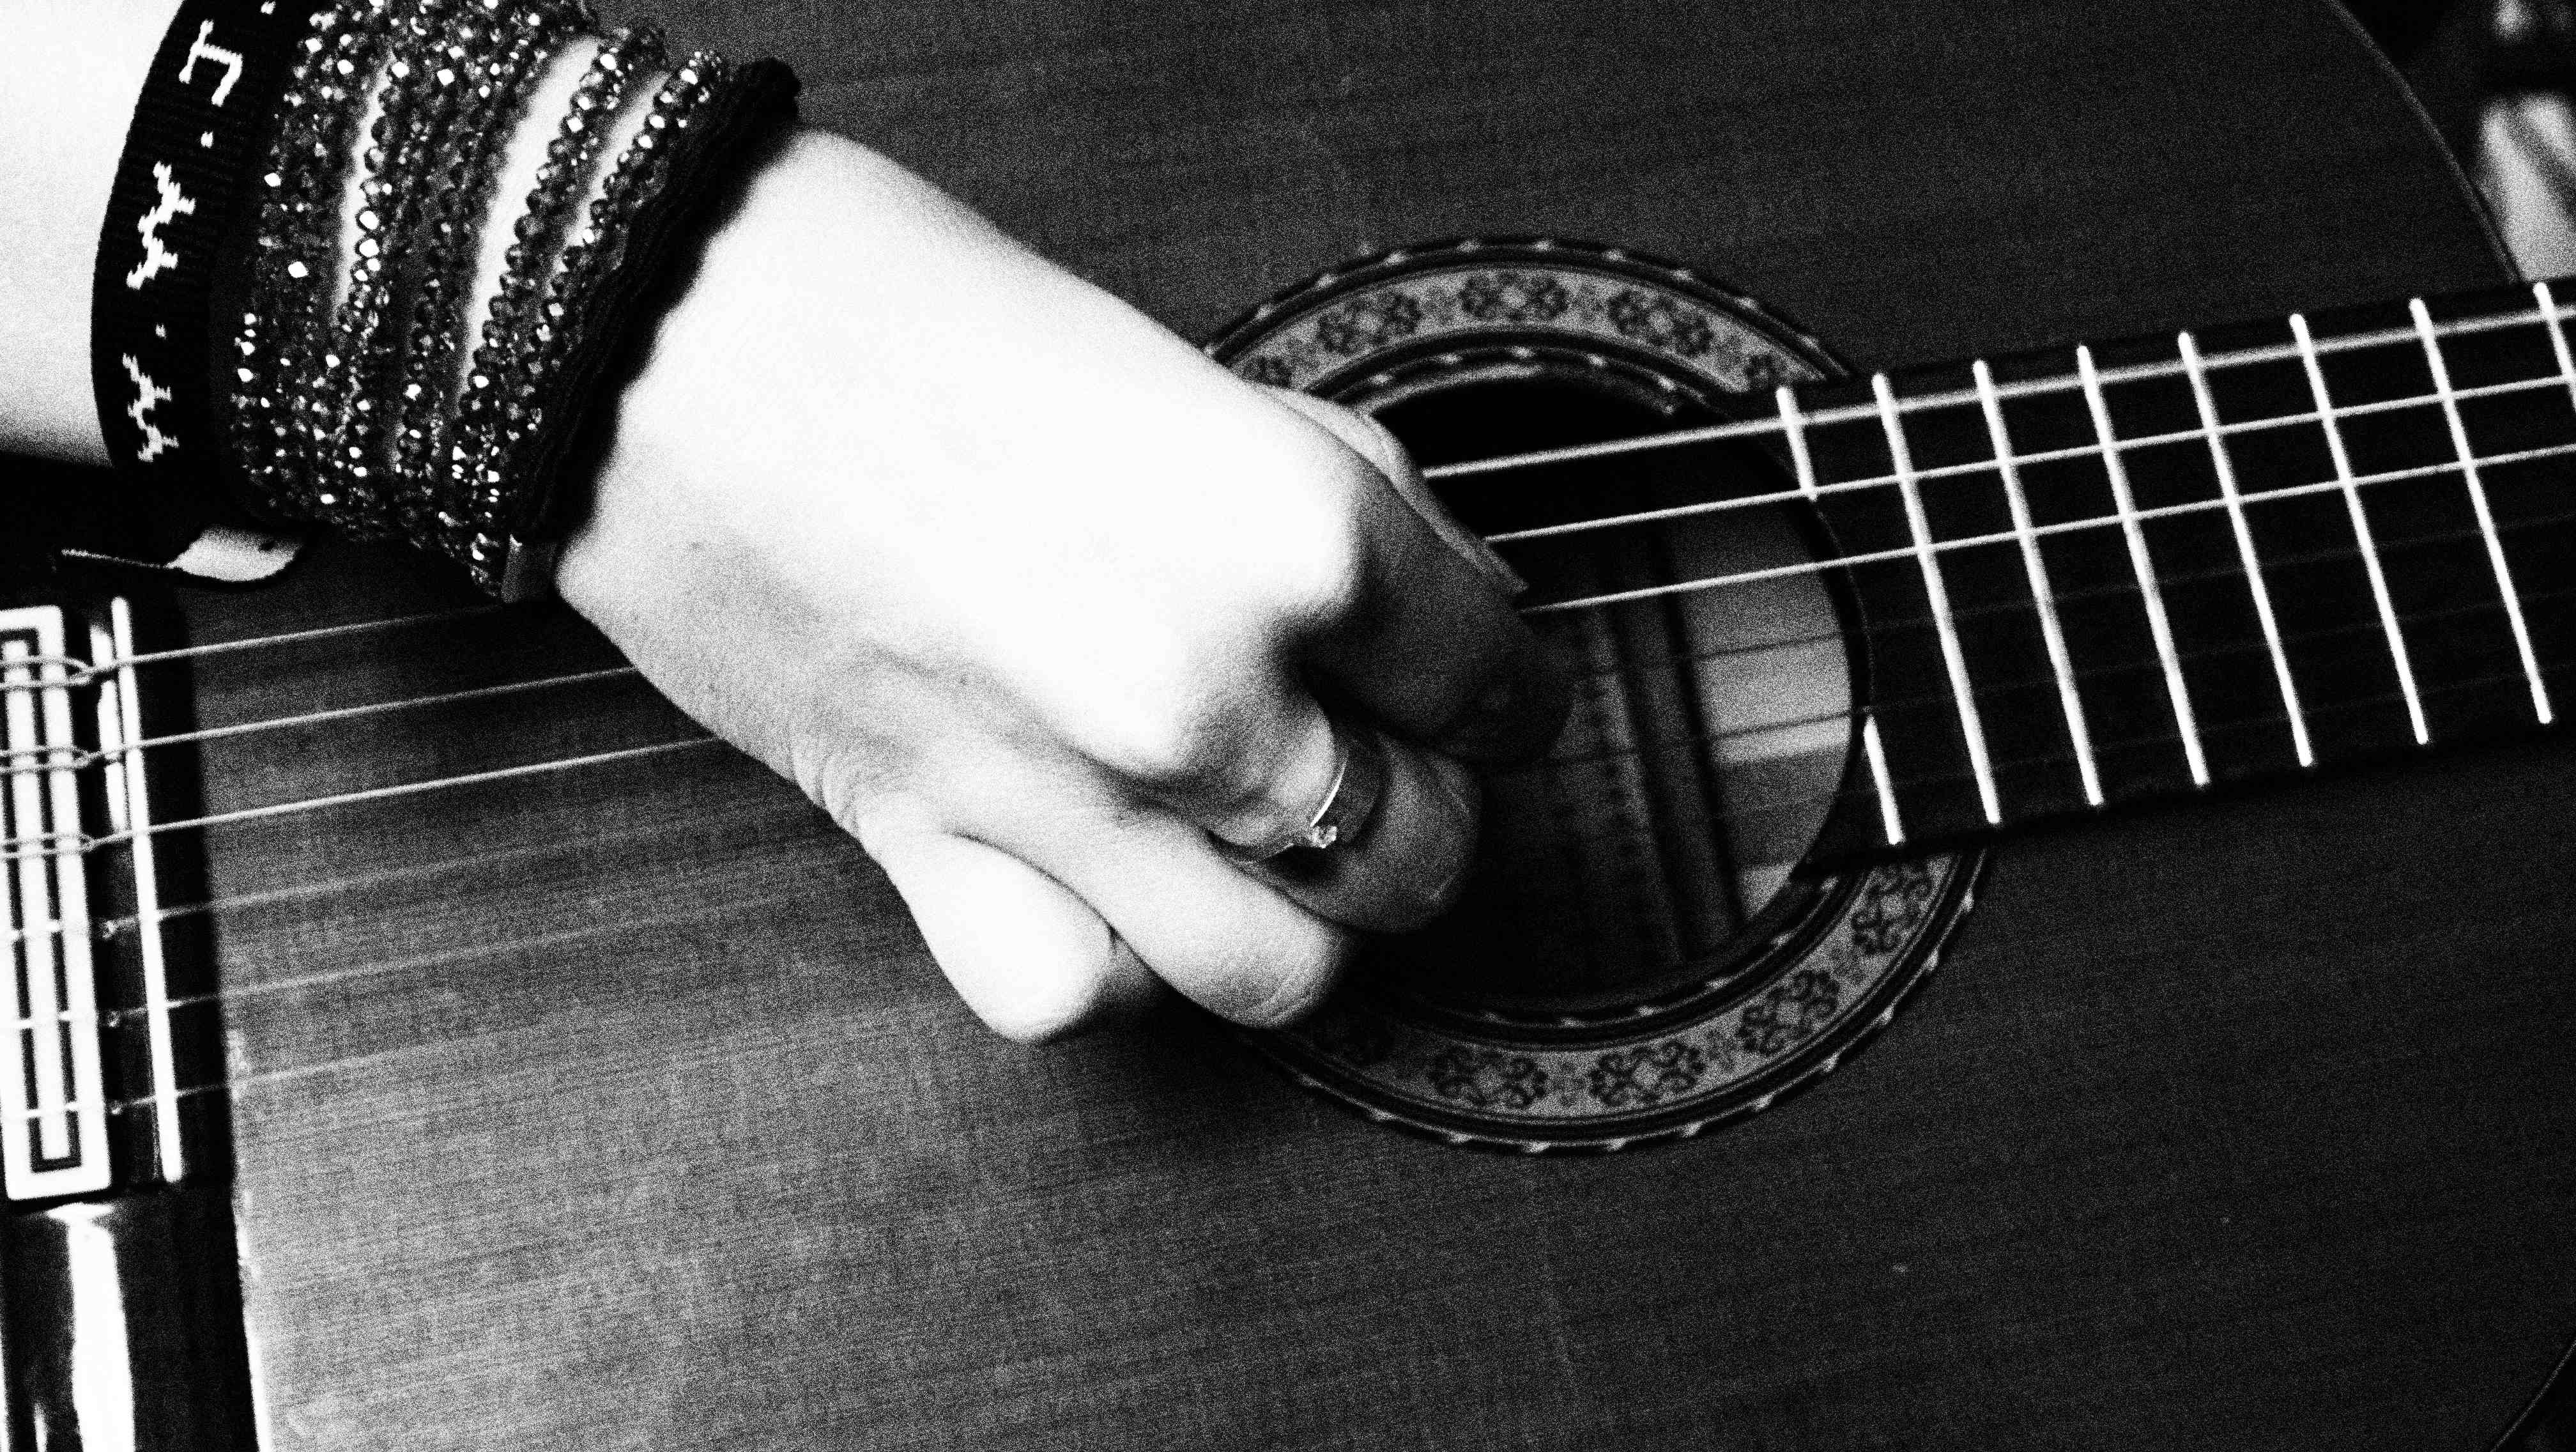
hand, music, black and white, wood, woman, white, photography, guitar, acoustic guitar, human, black, monochrome, black white, musical instrument, hands, fingers, bassist, sound, inspiration, joy, strings, guitarist, bass guitar, luck, monochrome photography, string instrument, plucked string instruments, slide guitar